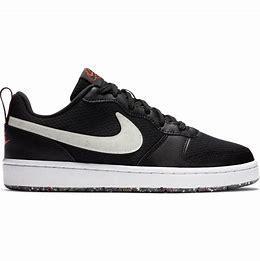
Brand: Nike
Model: Court Borough 2